Kotobuki Station

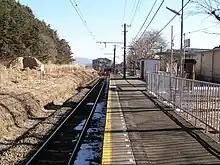
View of the platform and track looking east in February 2006

The station is unstaffed, and consists of one side platform serving a single bidirectional track, with the station structure located on the south side of the track. It has a waiting room but no toilet facilities.